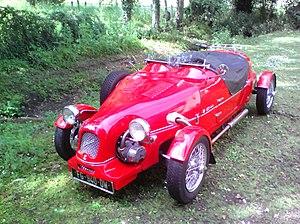
Lomax 224
Une kit car est une automobile achetée en kit et montée par l'utilisateur lui-même ou par un prestataire de service.